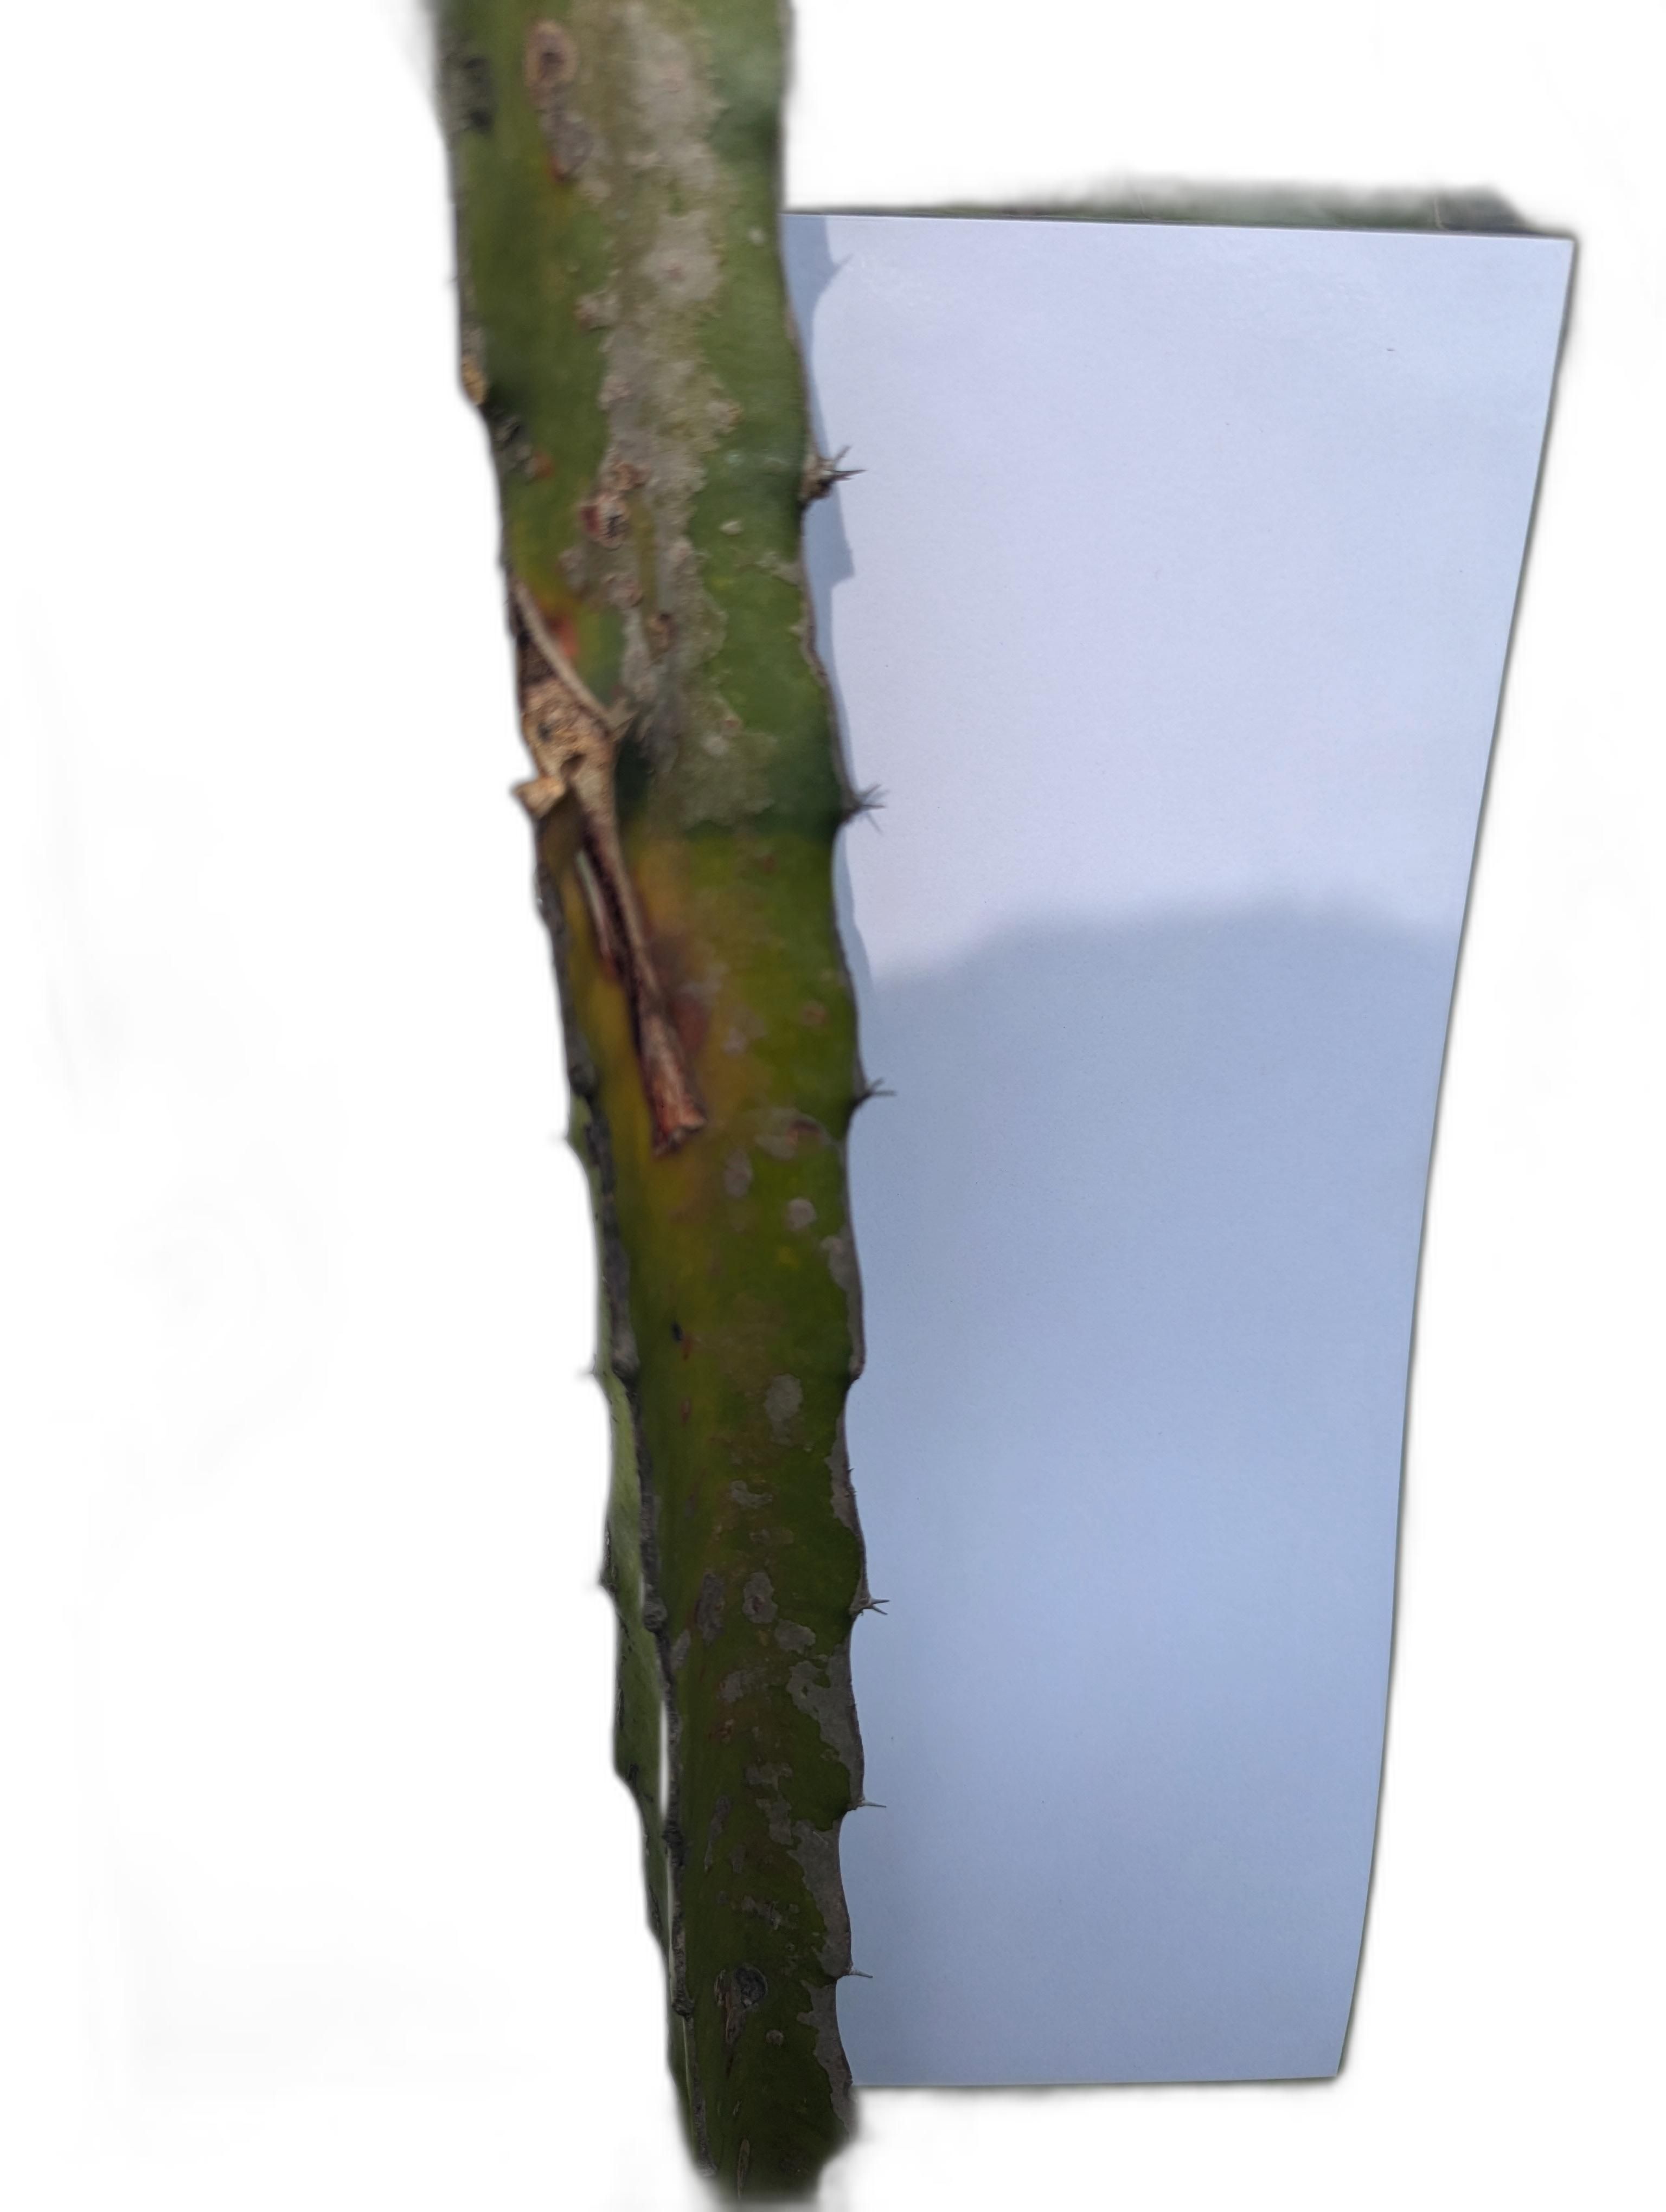
Label: Bad leaf